List of mayors of Monza

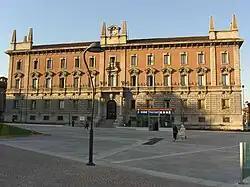
"Palazzo Civico" is the seat of the Mayor of Monza.

The mayor of Monza is an elected politician who, along with the Monza's city council, is accountable for the strategic government of Monza in Lombardy, Italy.